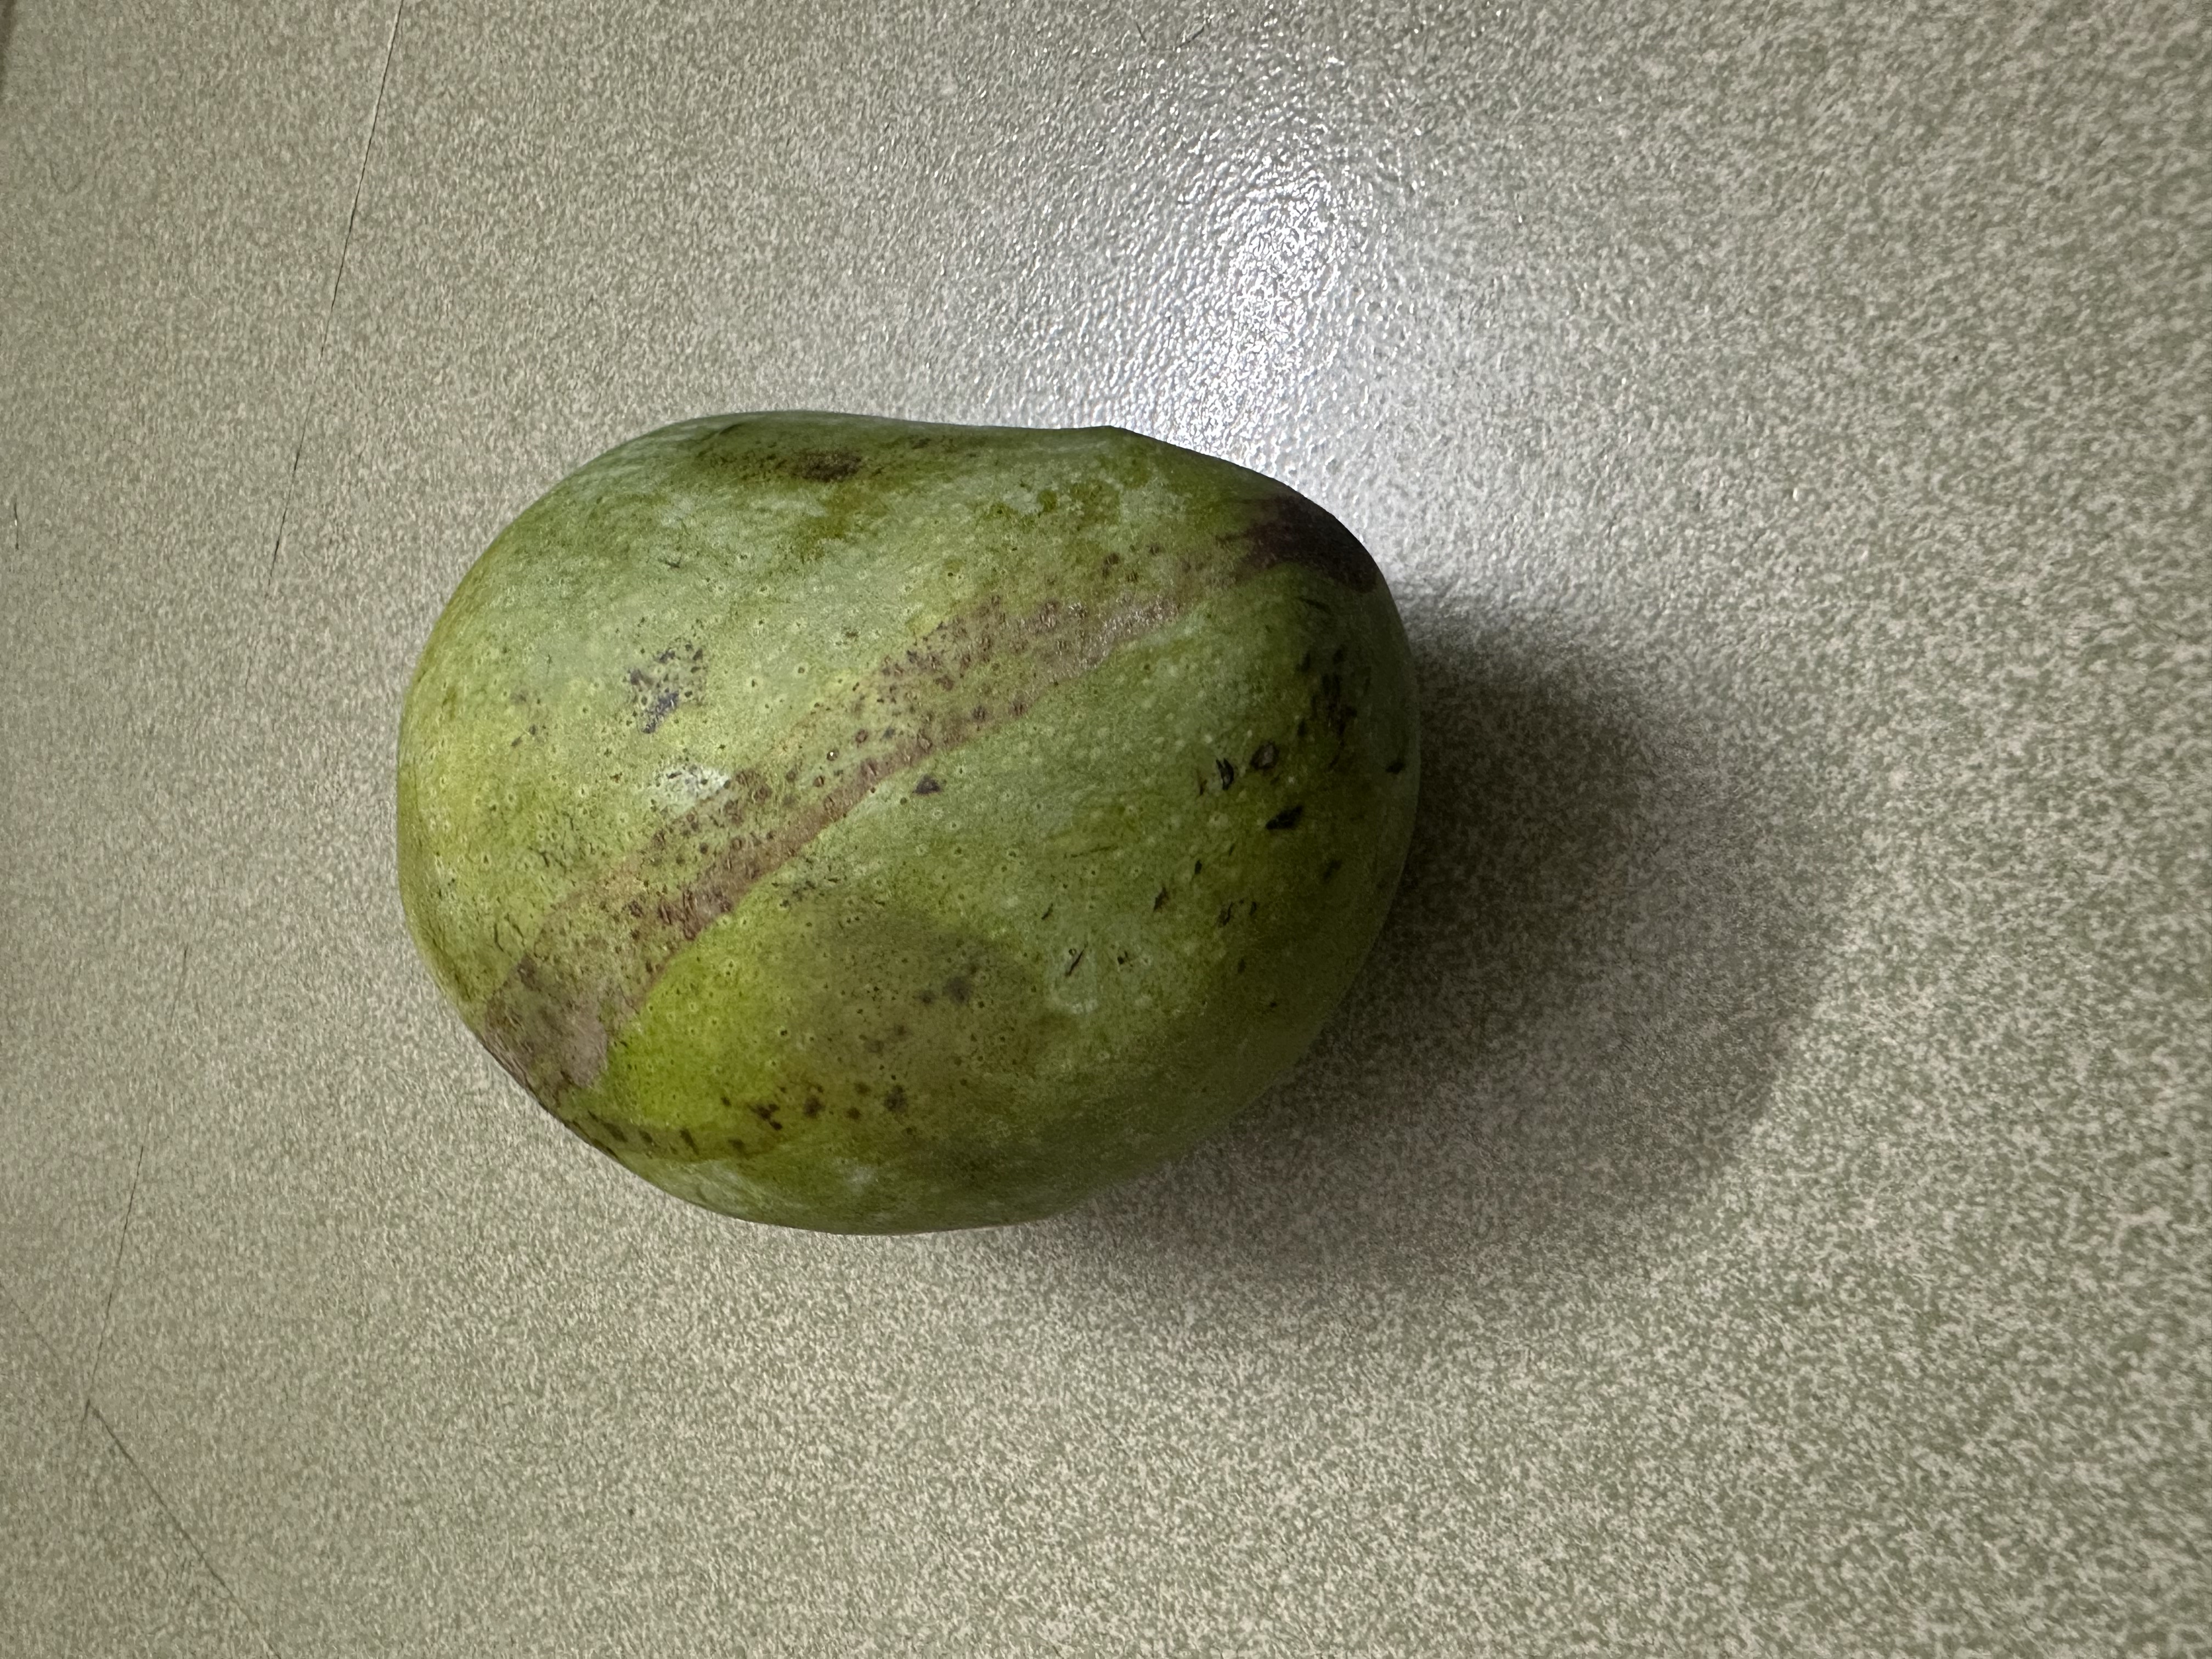
Mango variety: Fazlee